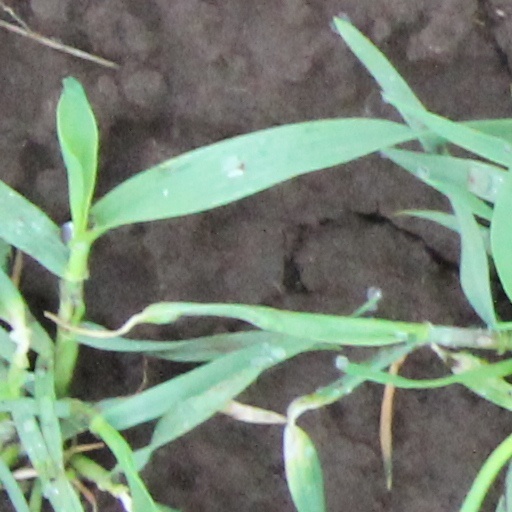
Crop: wheat